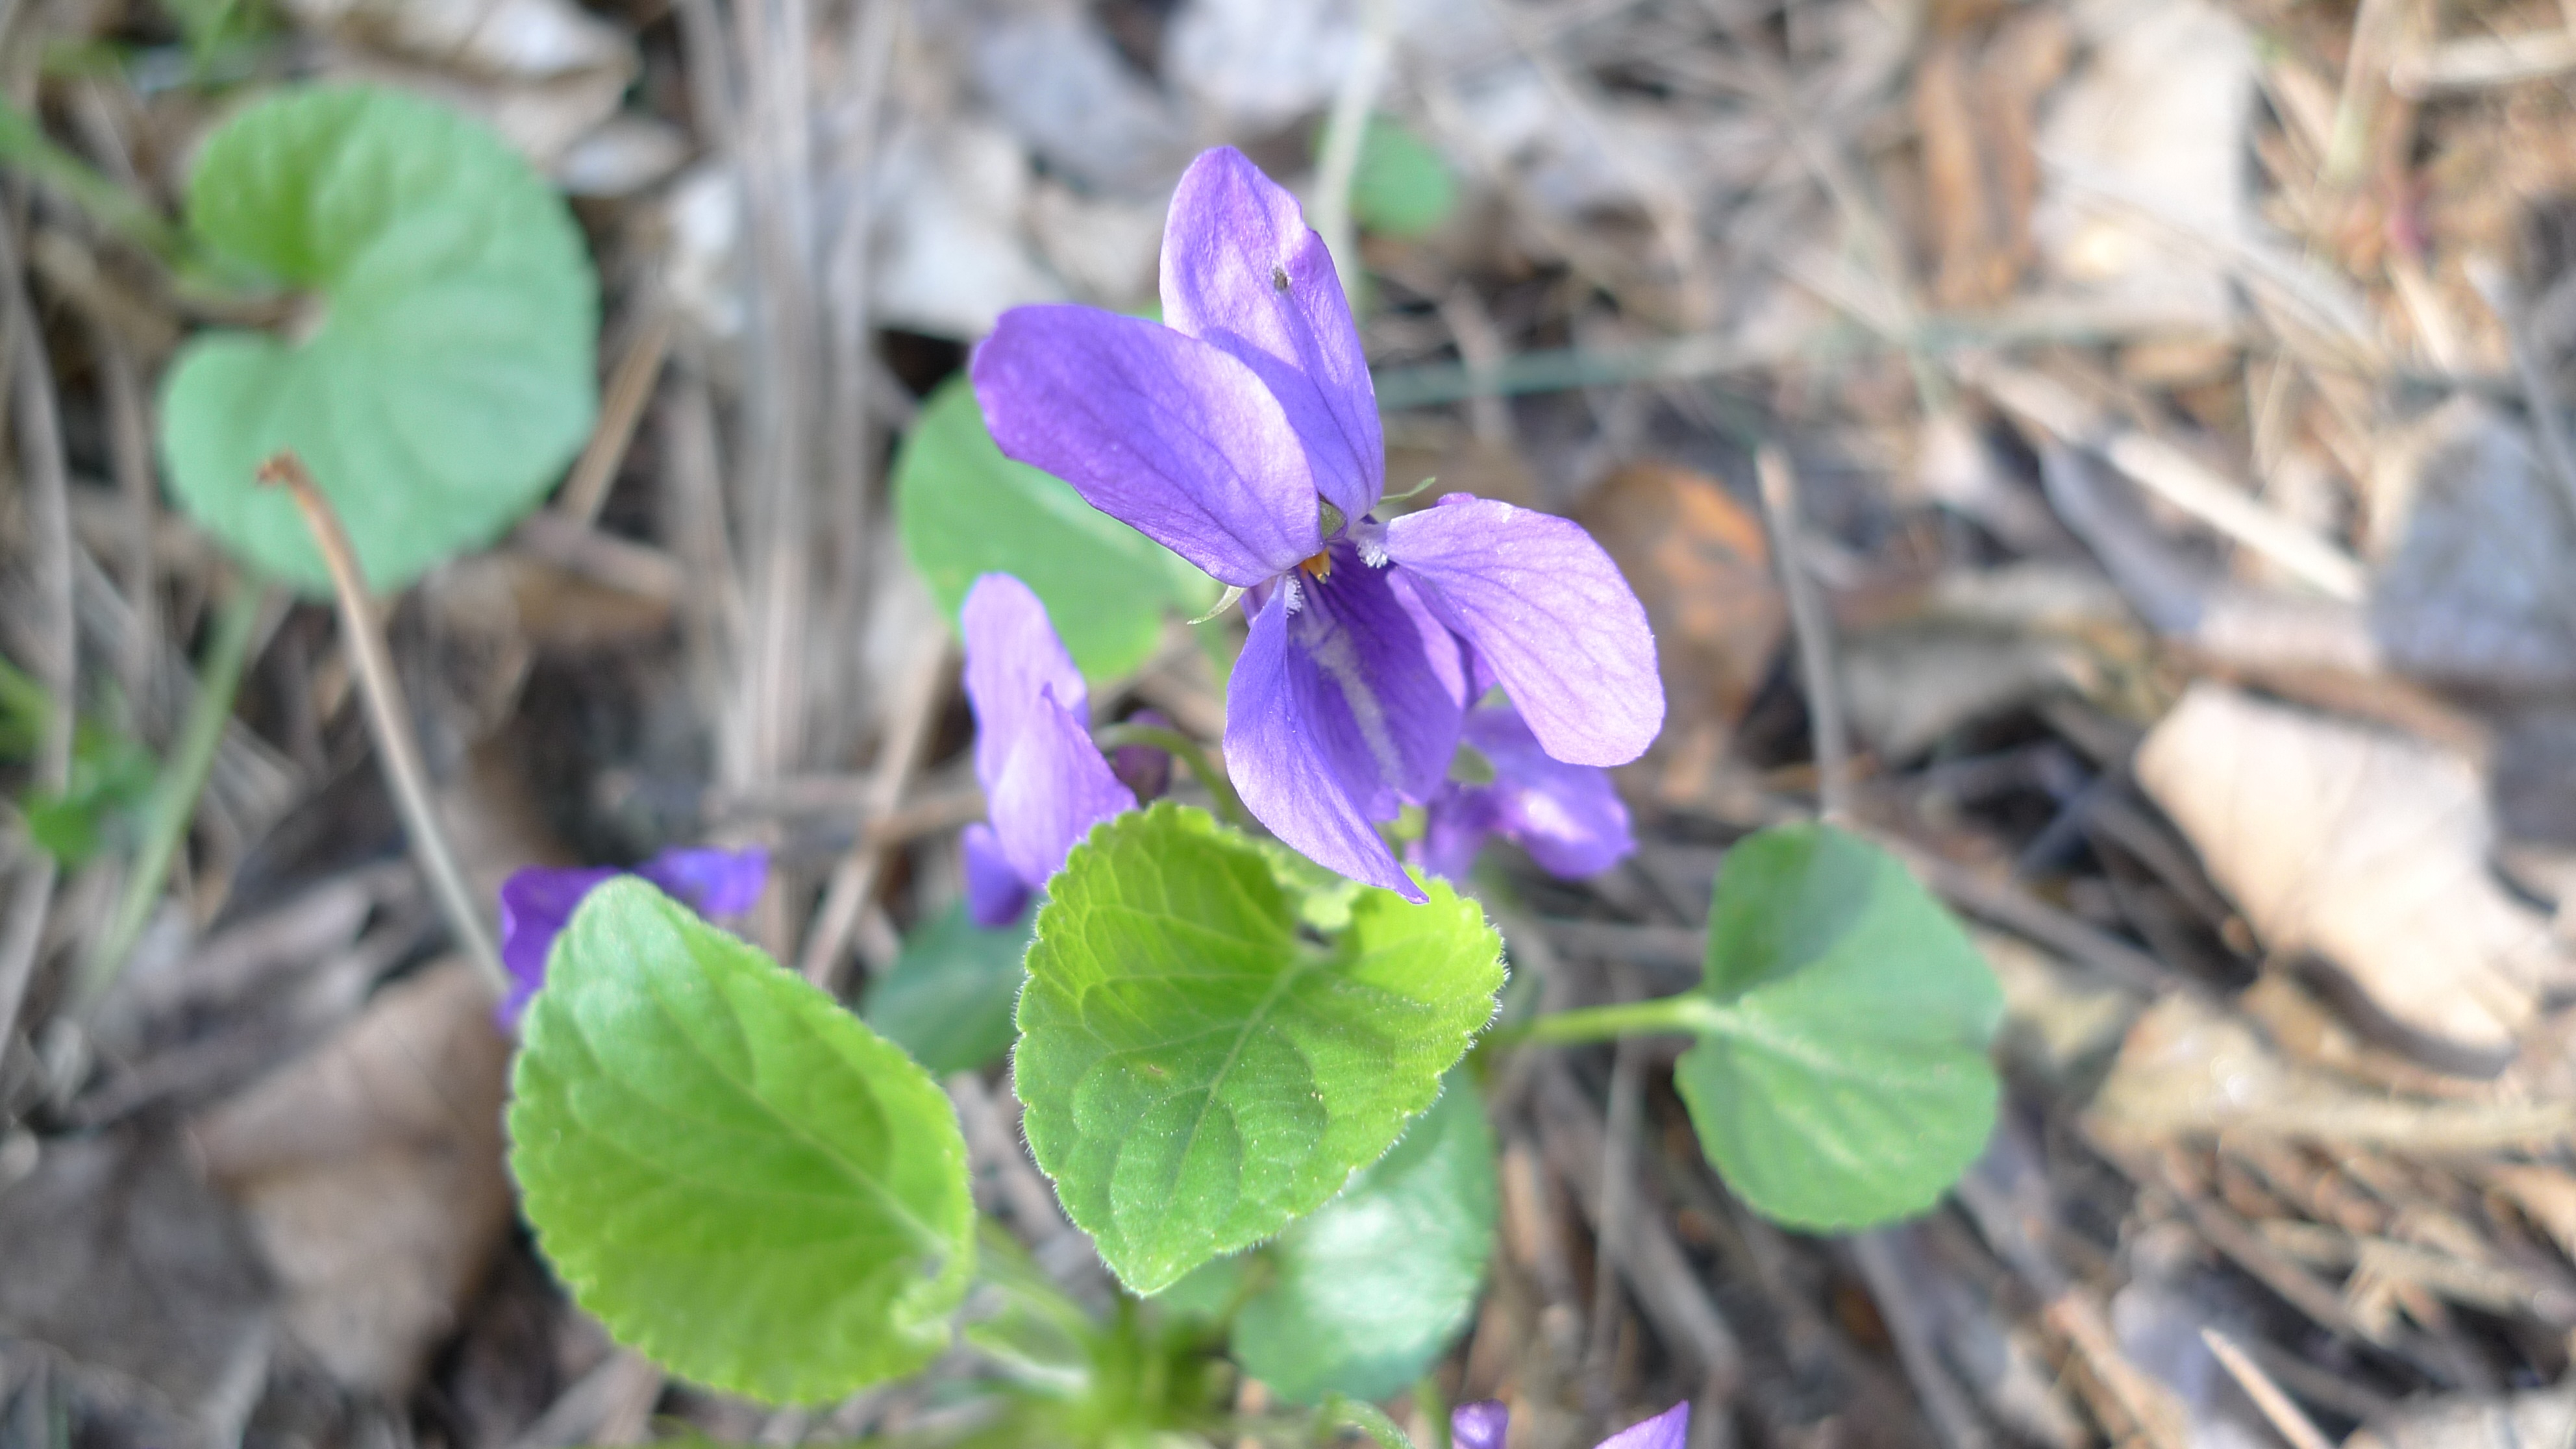
nature, plant, flower, spring, herb, botany, flora, wildflower, flowers, wild flowers, violet, blooms, viola, flowering plant, annual plant, land plant, violet family